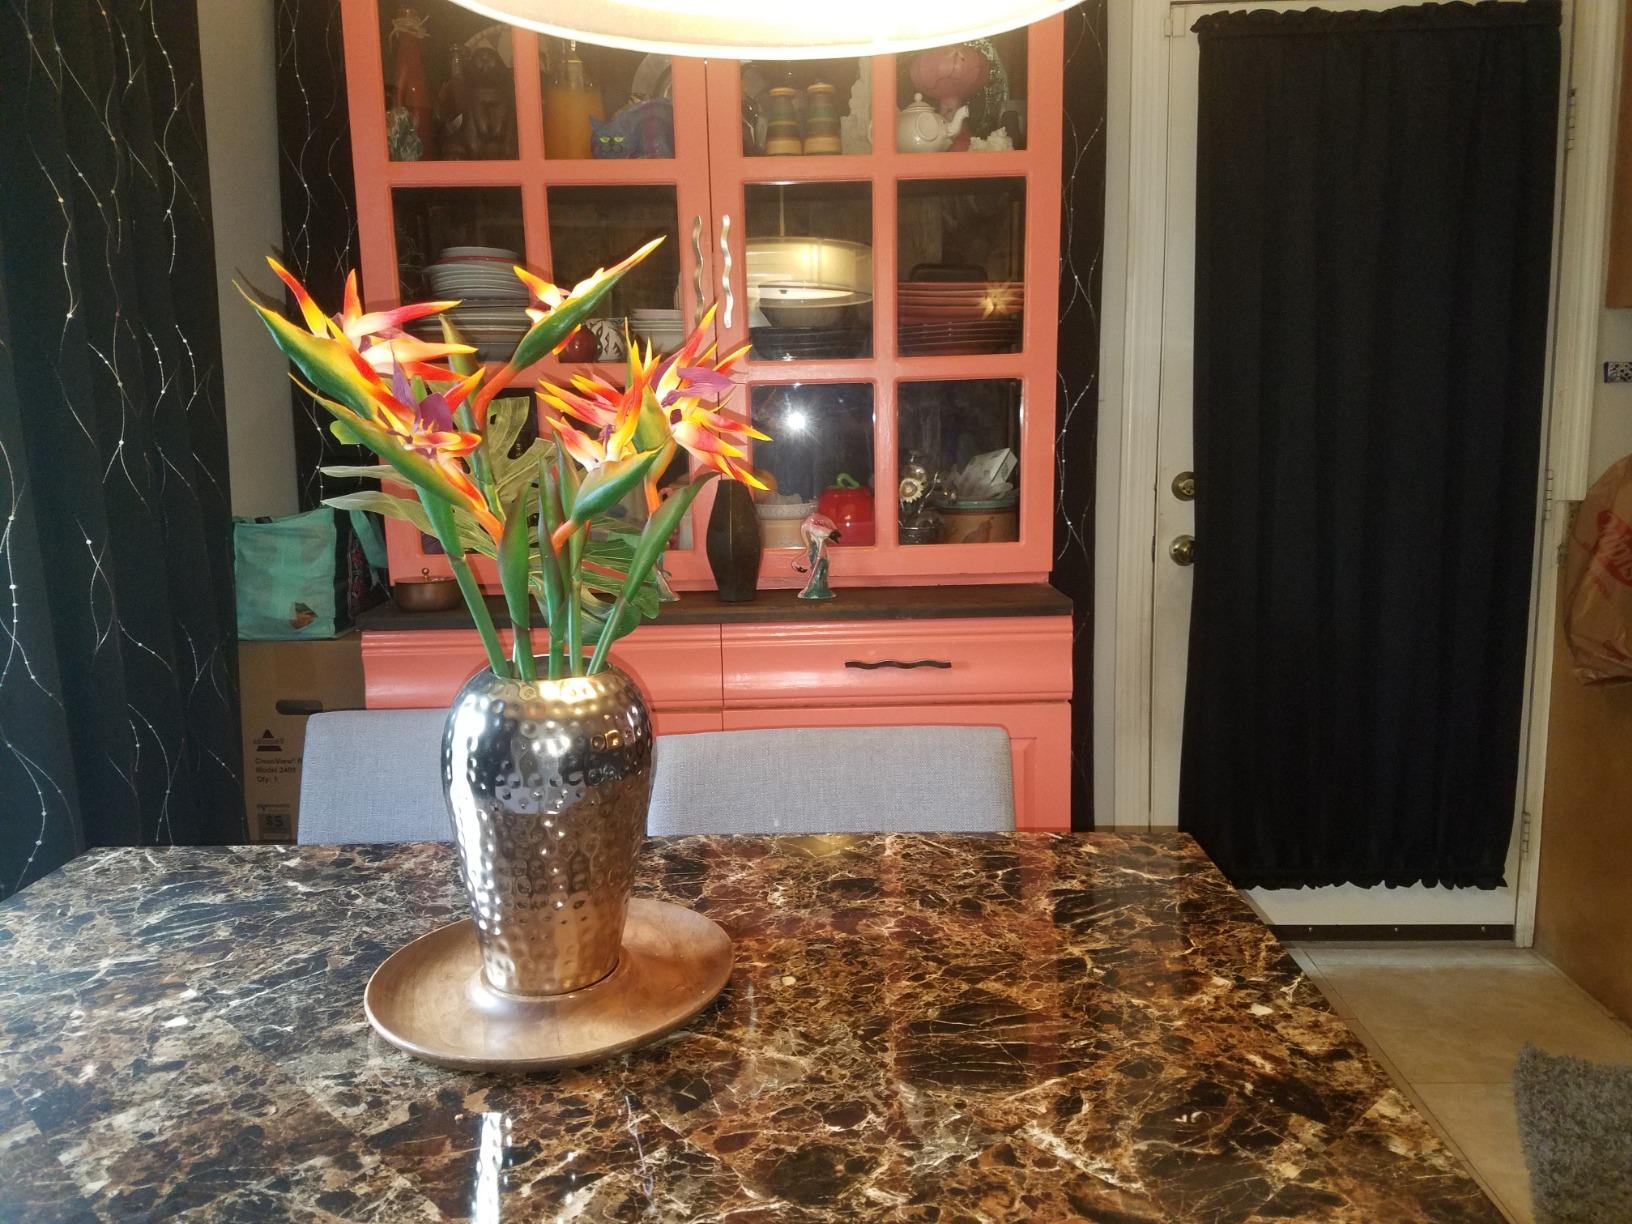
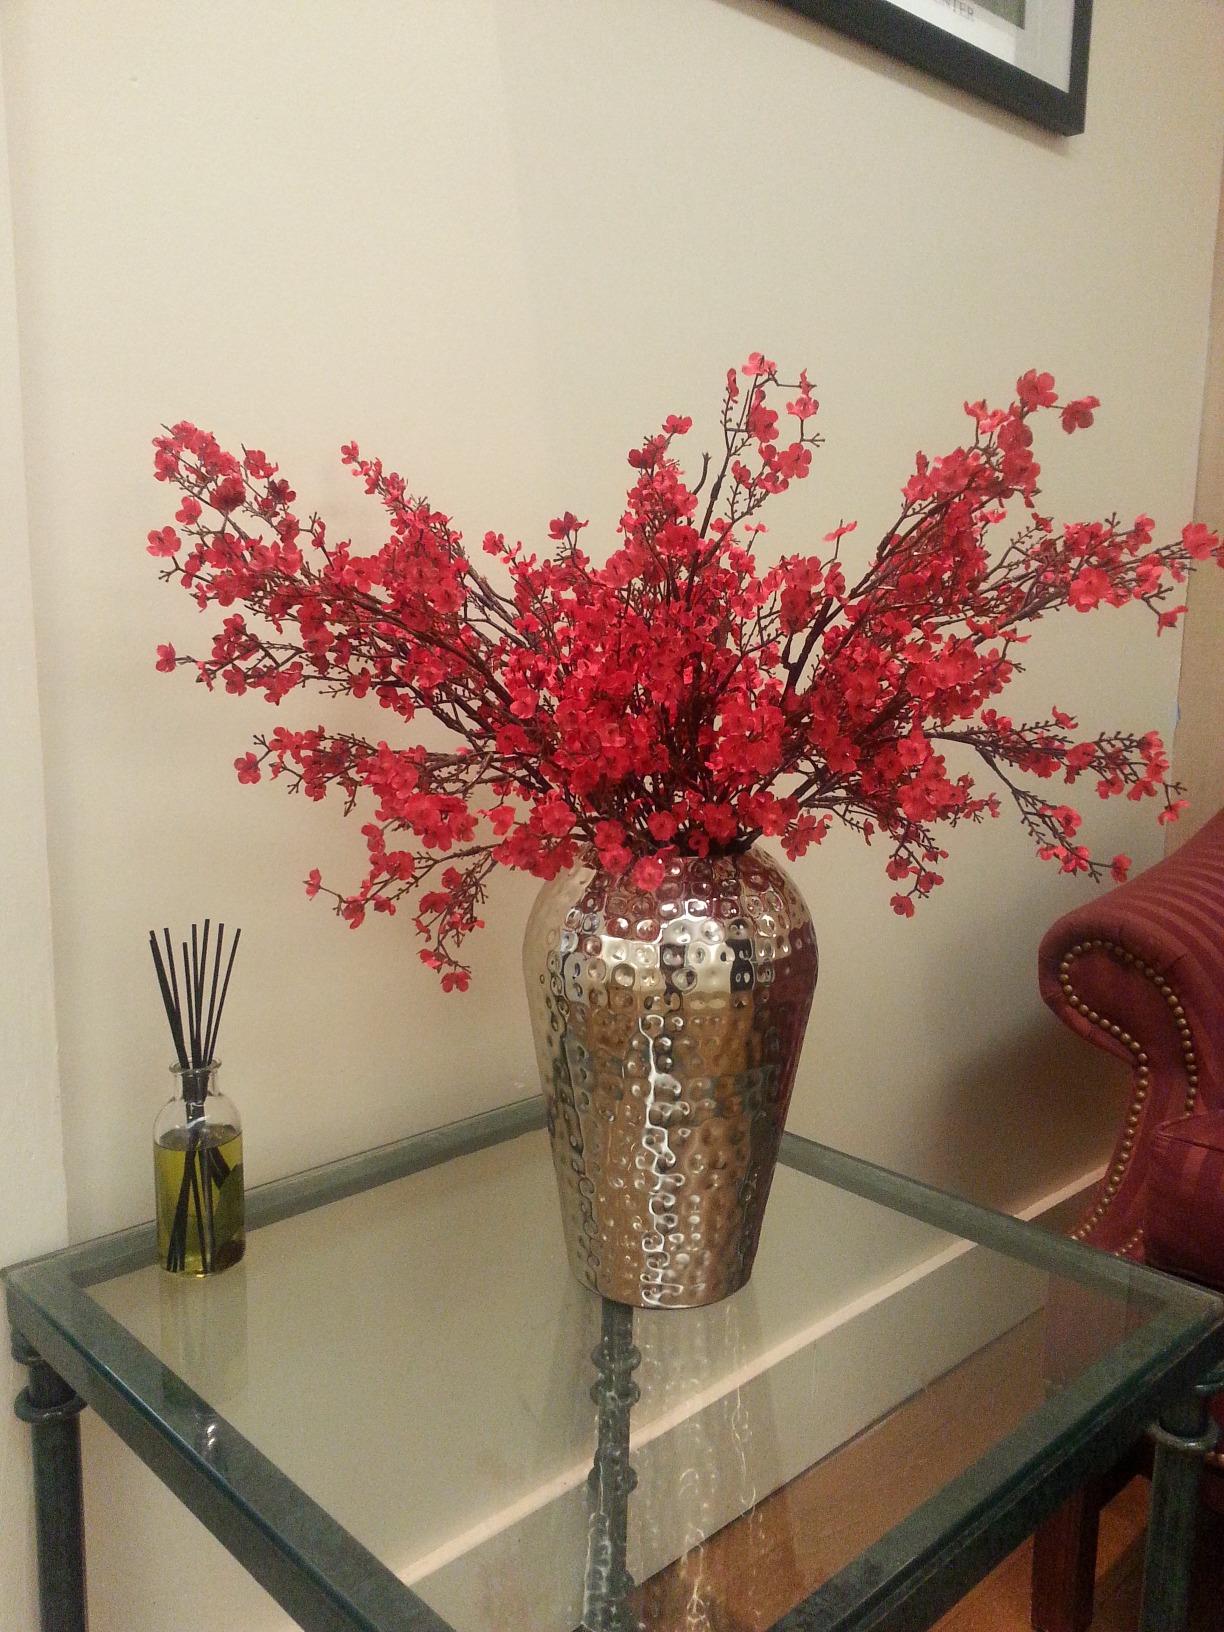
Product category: vase
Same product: yes